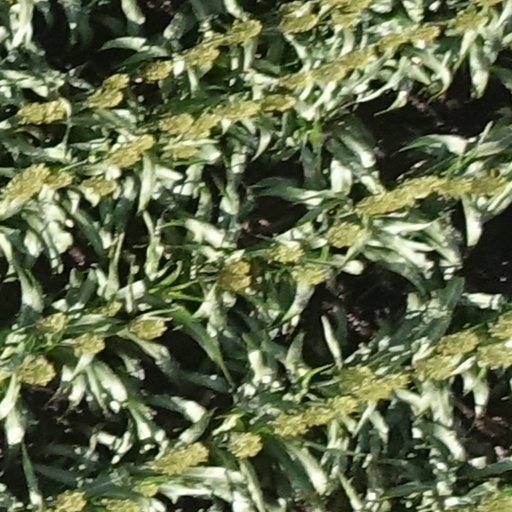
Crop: sorghum